Christopher Barker (printer)

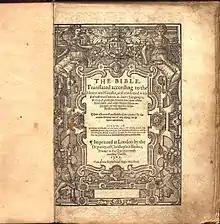
Geneva Bible Title Page 1589

The University of Glasgow, from their "Printing in England from William Caxton to Christopher Barker, An Exhibition: November 1976 – April 1977" had this to say about Christopher's life and work: